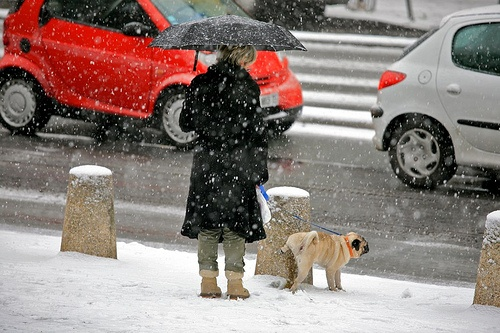
a woman and her dog on the sidewalk in the snow
A woman standing on the side of a snow covered road.
a woman holding the leash of a dog peeing on a pole
A lady with a dog in the snow waiting to cross the street.
The person carries an umbrella and walks a dog in the snow.